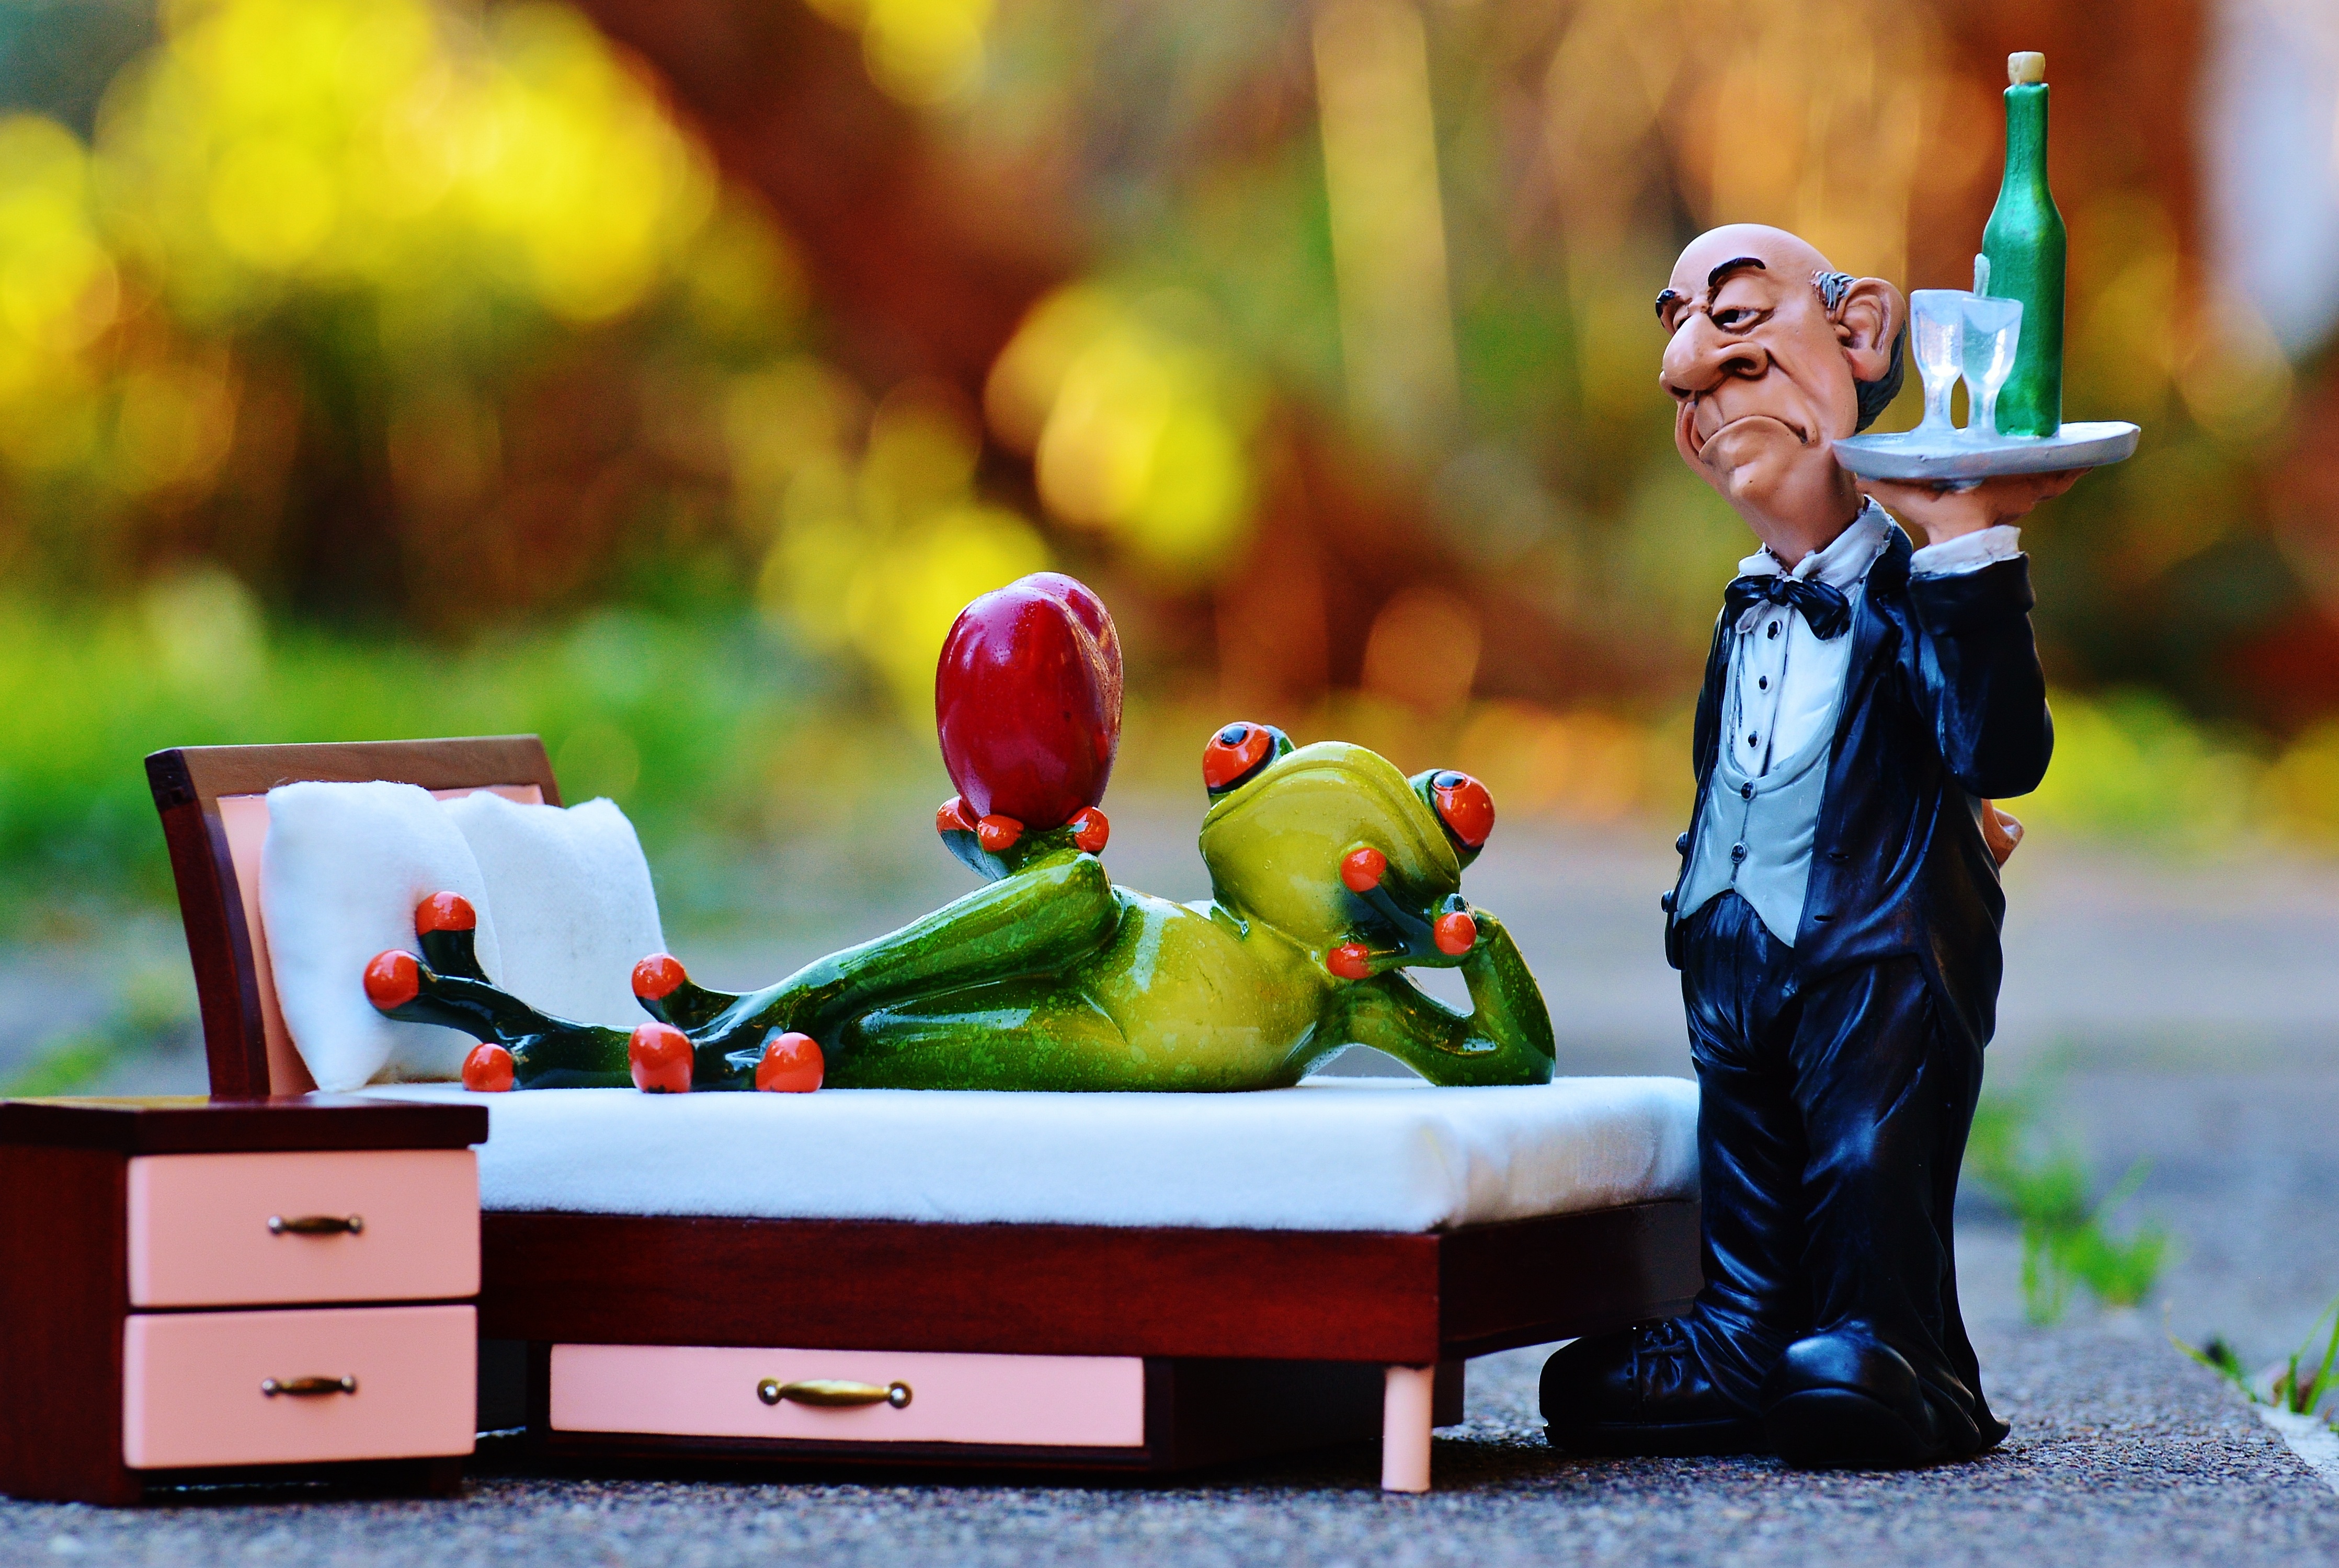
sweet, flower, cute, spring, color, rest, frog, fun, relaxation, figure, bed, funny, concerns, operation, easily, butler